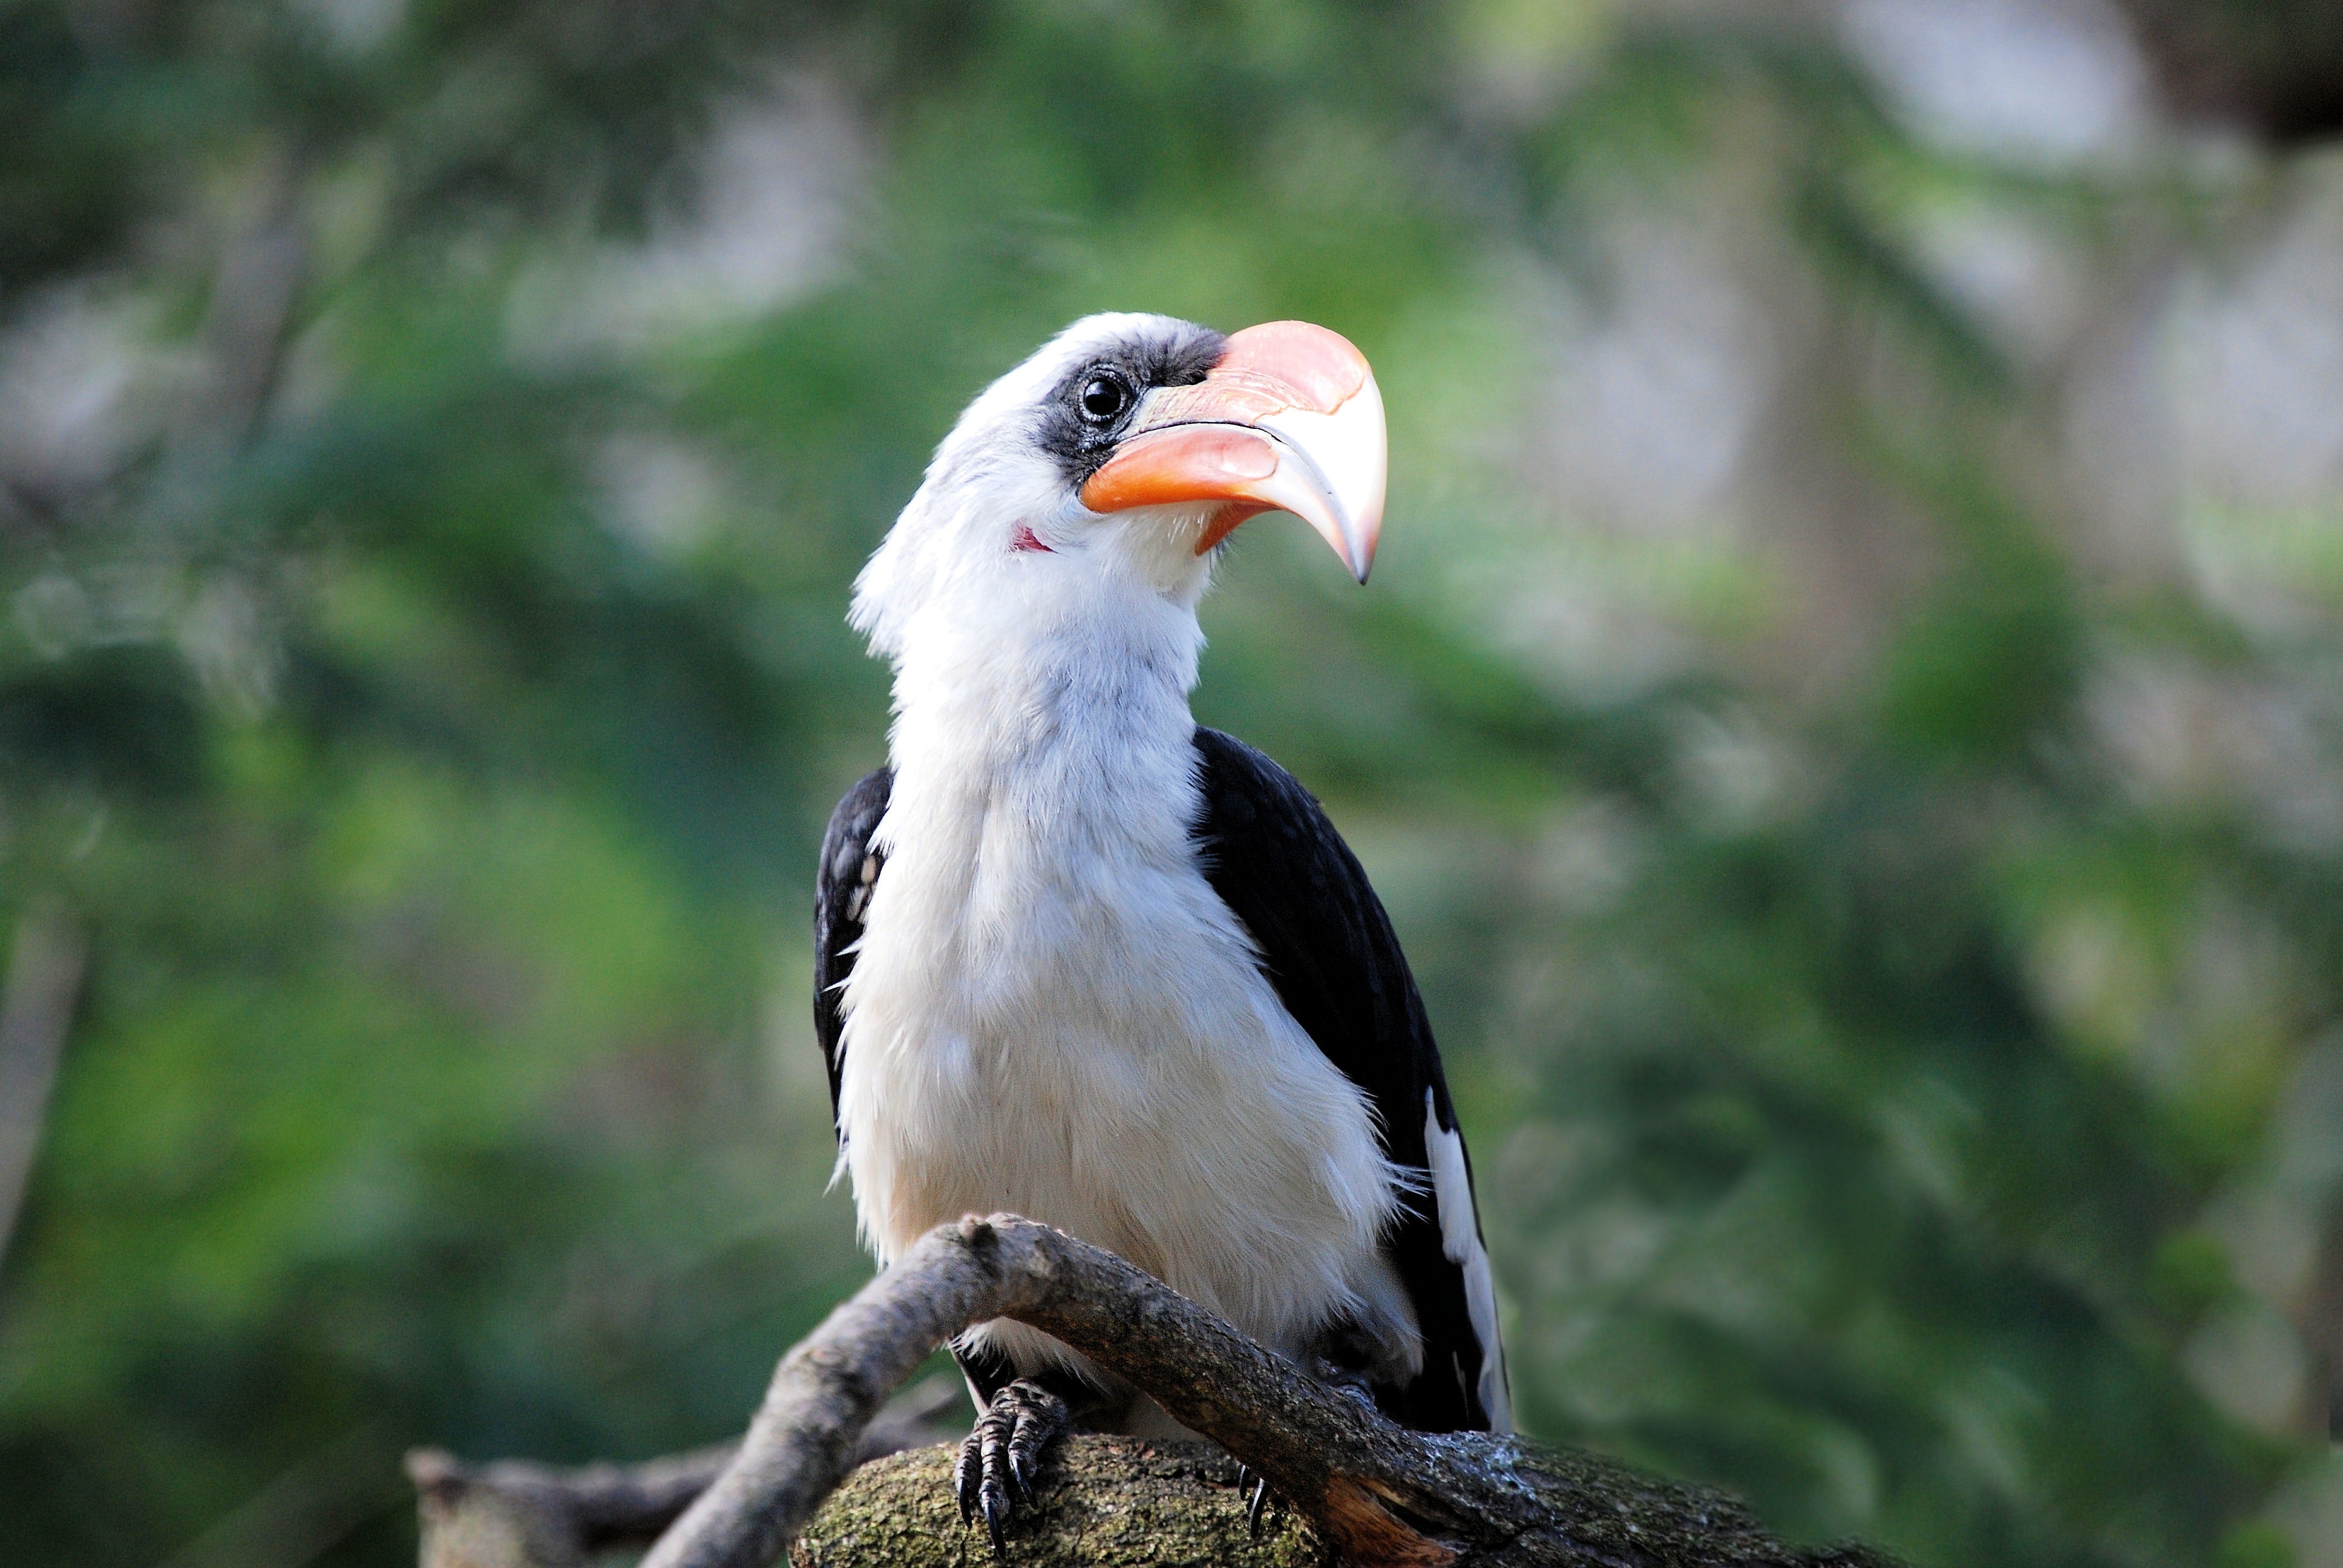
bird, vertebrate, beak, wildlife, organism